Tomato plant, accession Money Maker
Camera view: bottom (45 deg); turntable rotation: 30 degrees
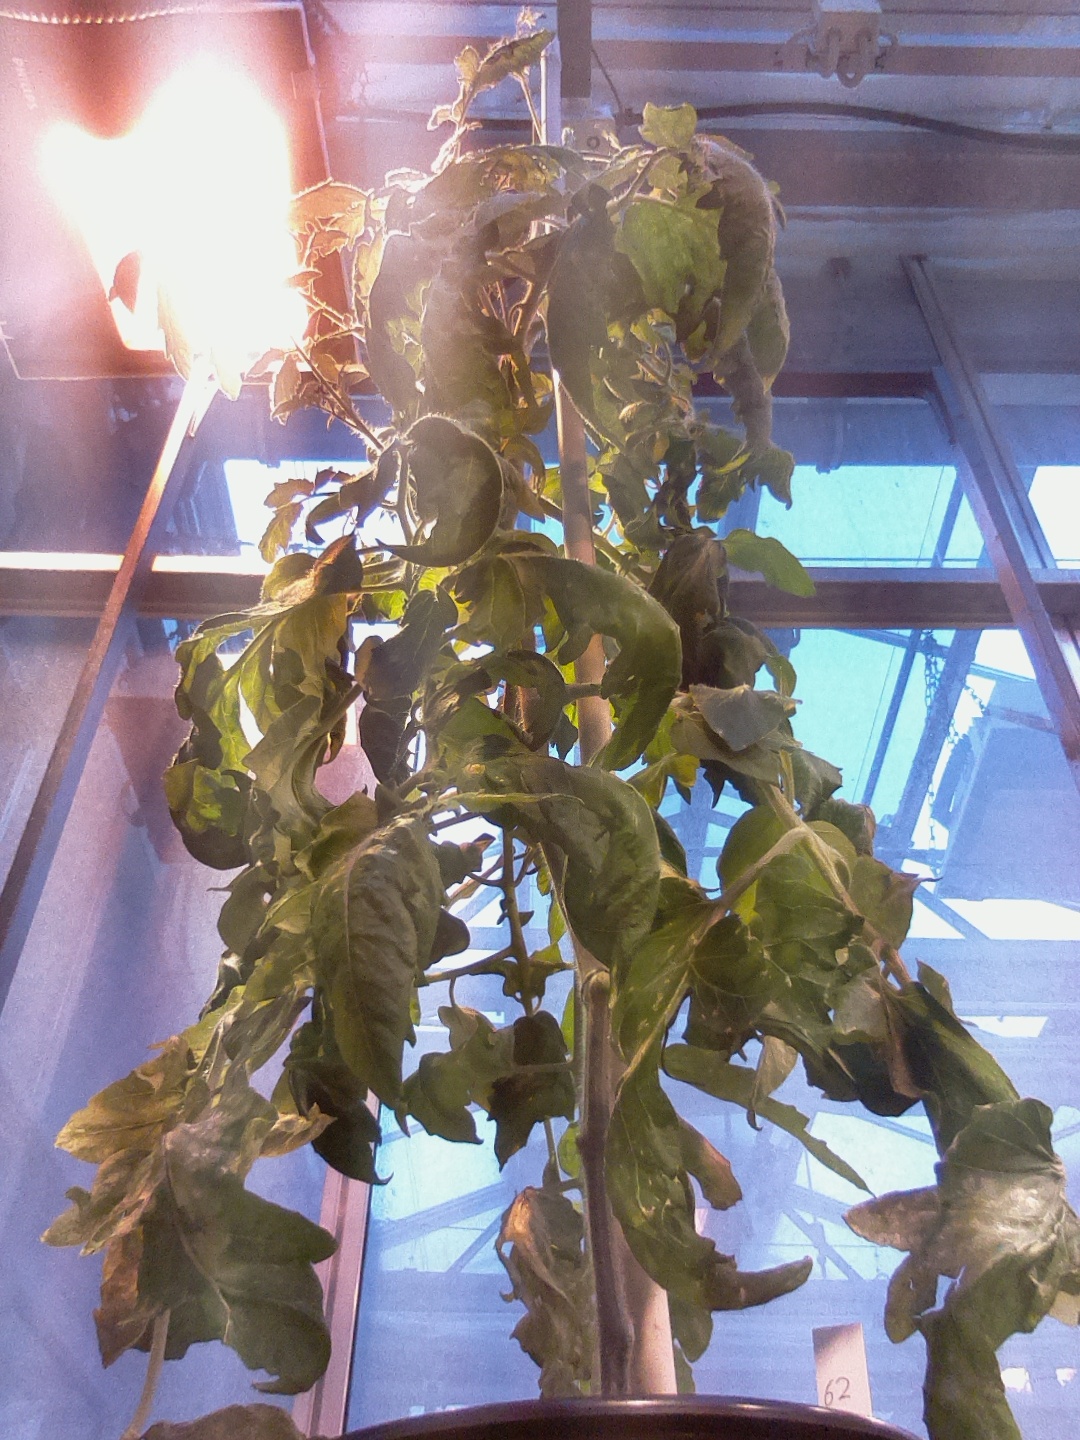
BBCH growth stage 73: 30%-40% of final fruit size